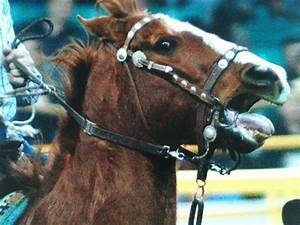
Label: horse